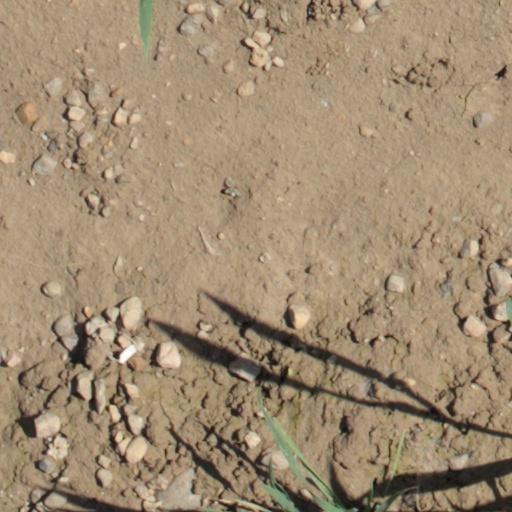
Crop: wheat